Blue budgerigar mutation

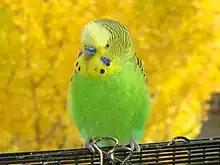
Light green colouring of a wild-type budgerigar

The Blue mutation changes the colour of the body feathers, which are light green in the wild-type, to skyblue and the colour of mask and other parts which are yellow in the wild-type, to white.